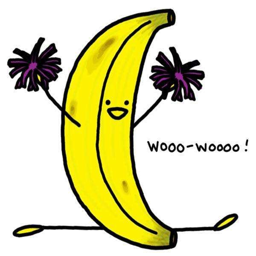
here are some reasons why bananas are the best fruit at the grocery store .